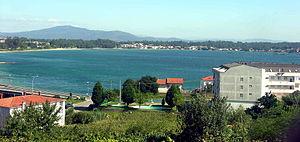
Rianxo est une commune de la province de La Corogne en Galice de la comarque O Barbanza. La population recensée en 2007 est de 11 554 habitants.